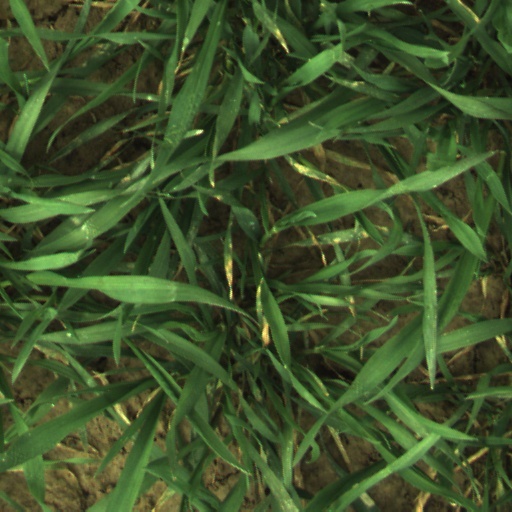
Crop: wheat